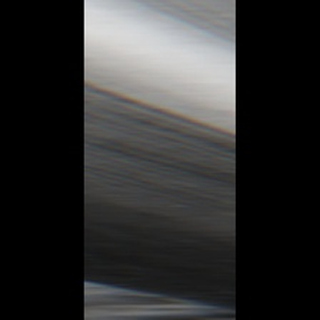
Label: healthy_sugarcane